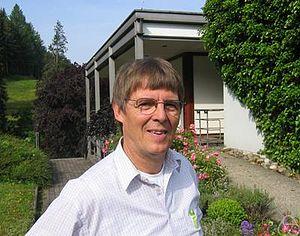
Gert-Martin Greuel est un mathématicien allemand qui travaille en calcul formel, géométrie algébrique et analyse complexe.